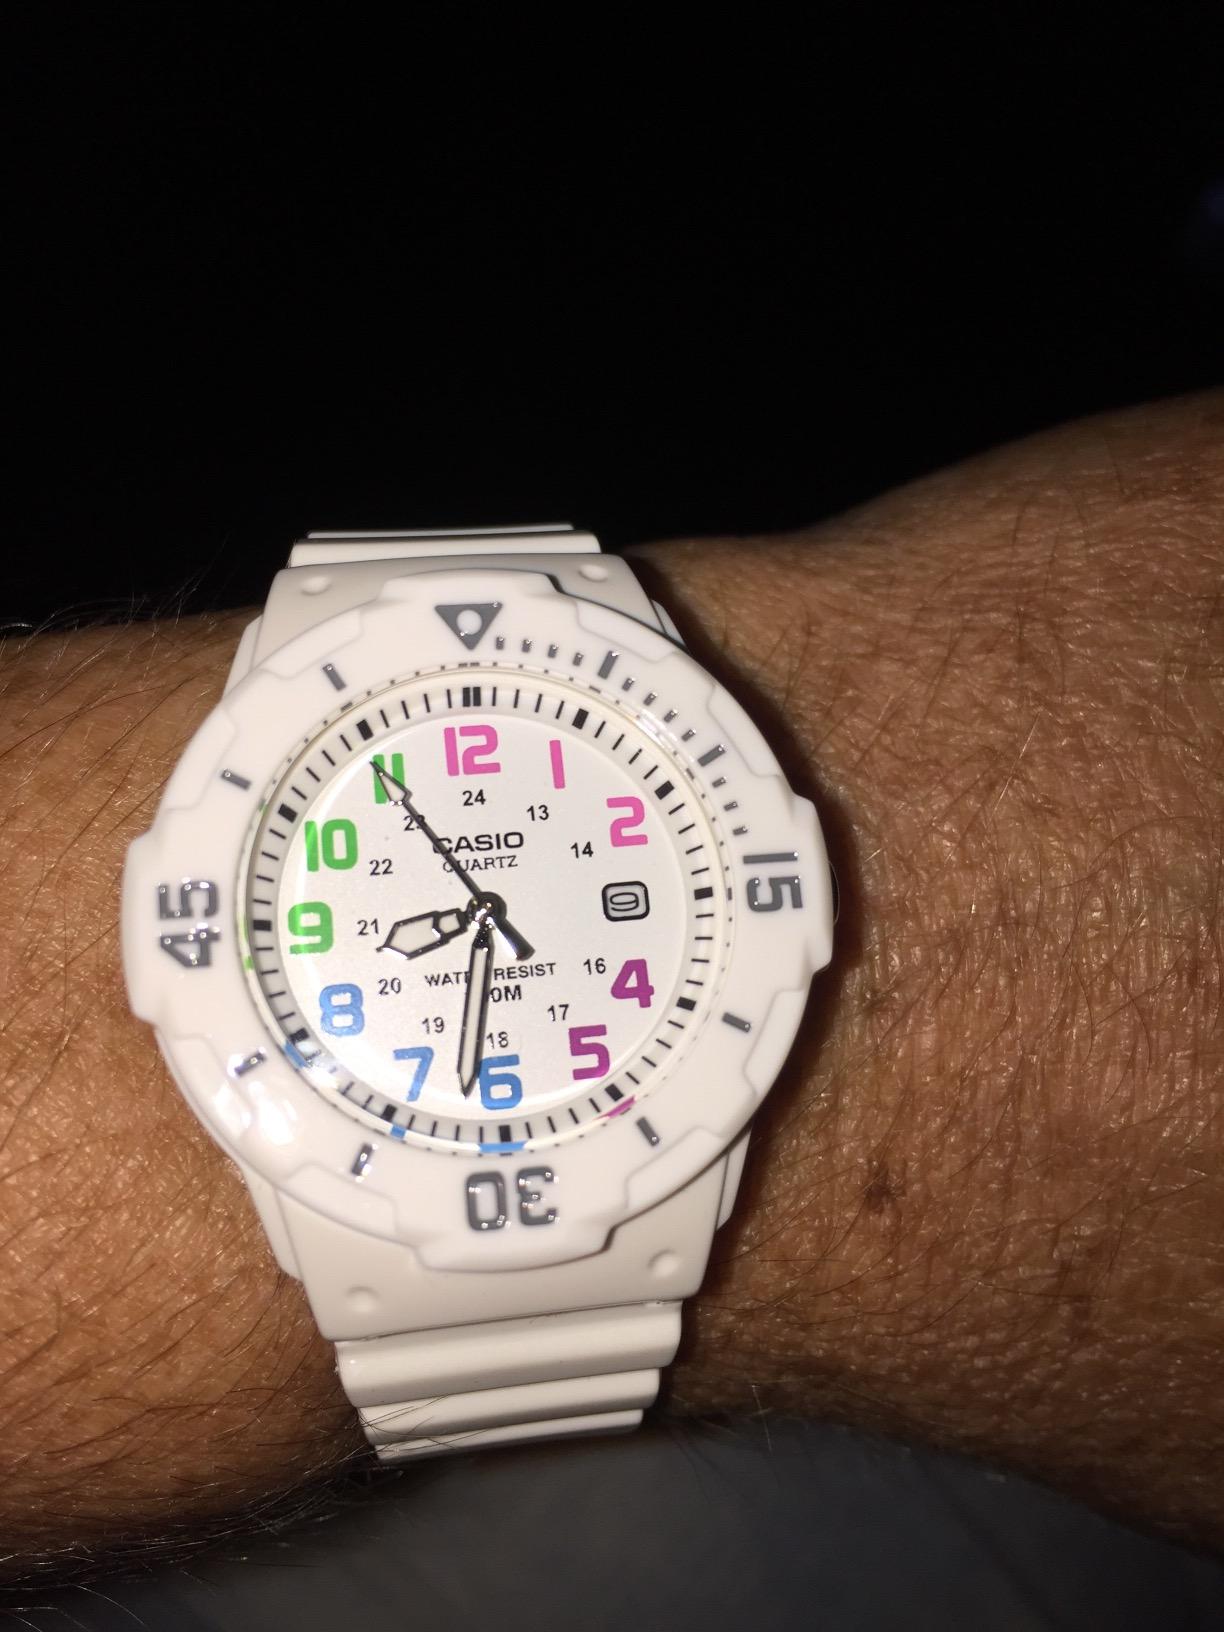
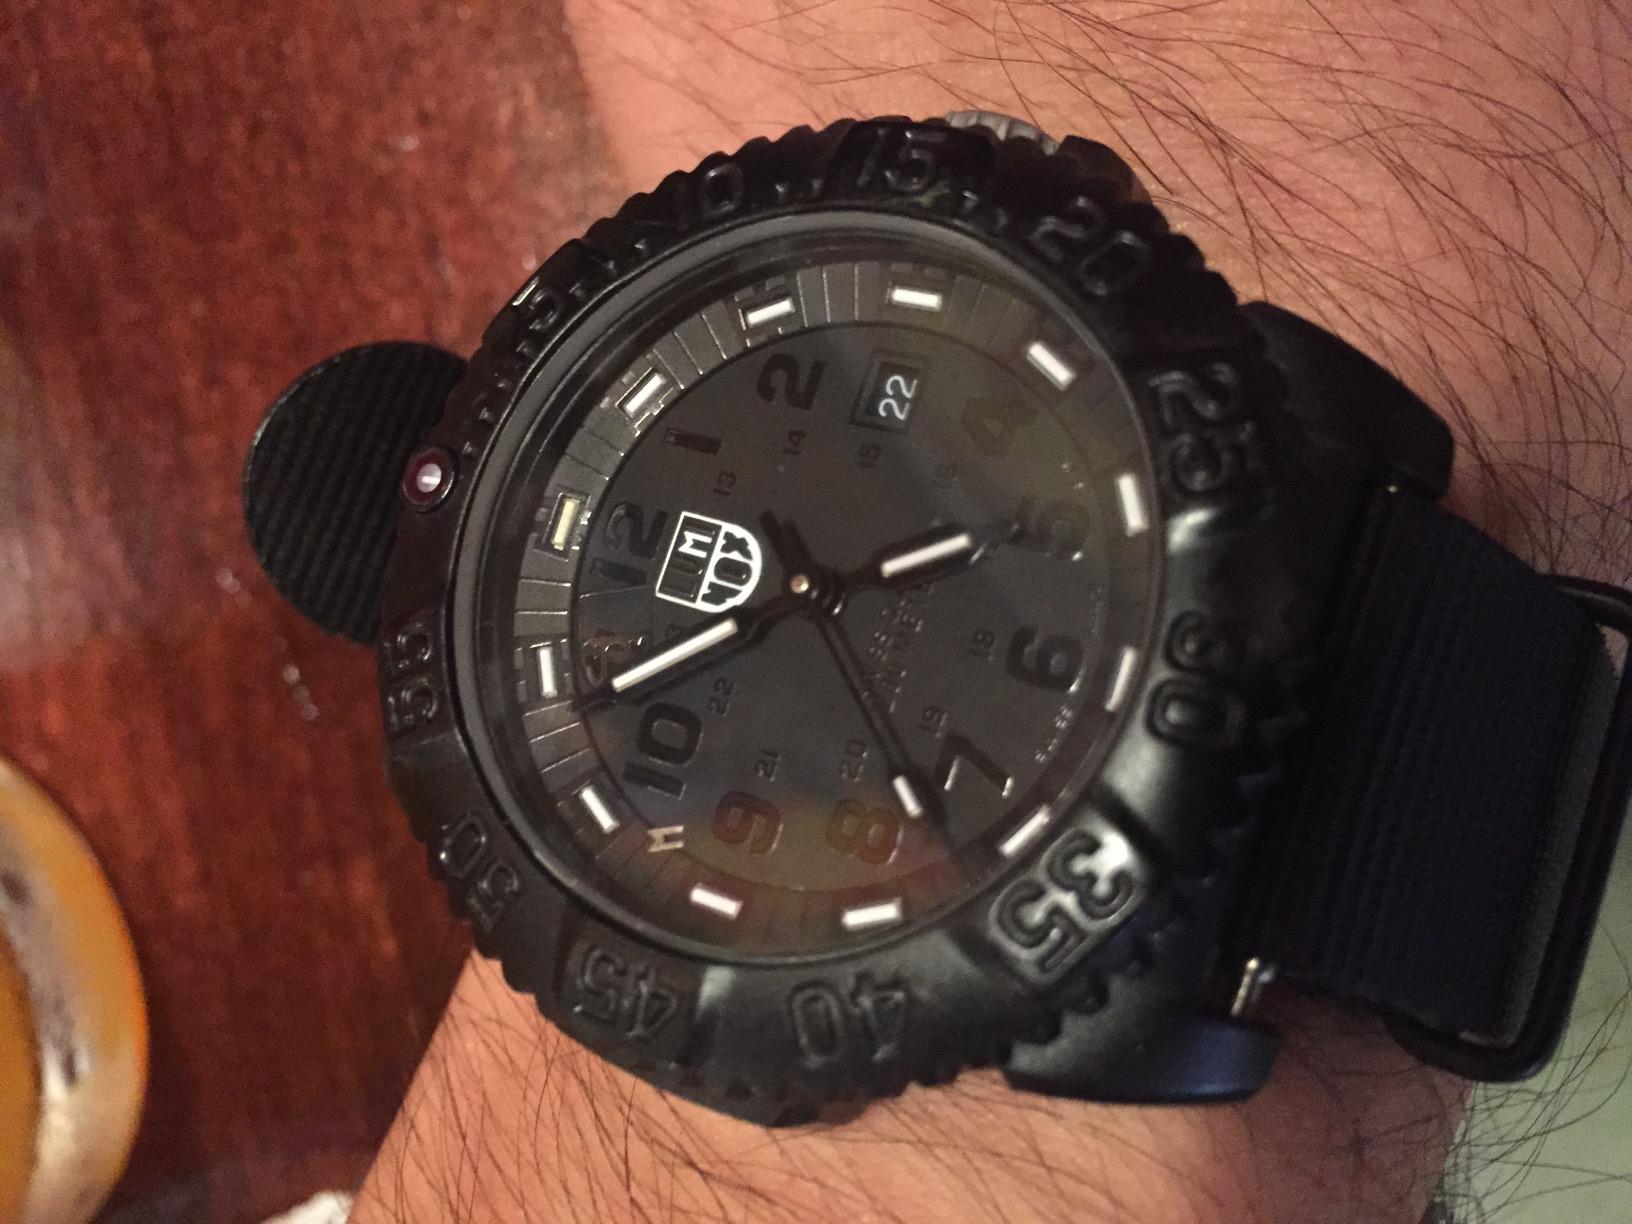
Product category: accessories_watch
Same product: no